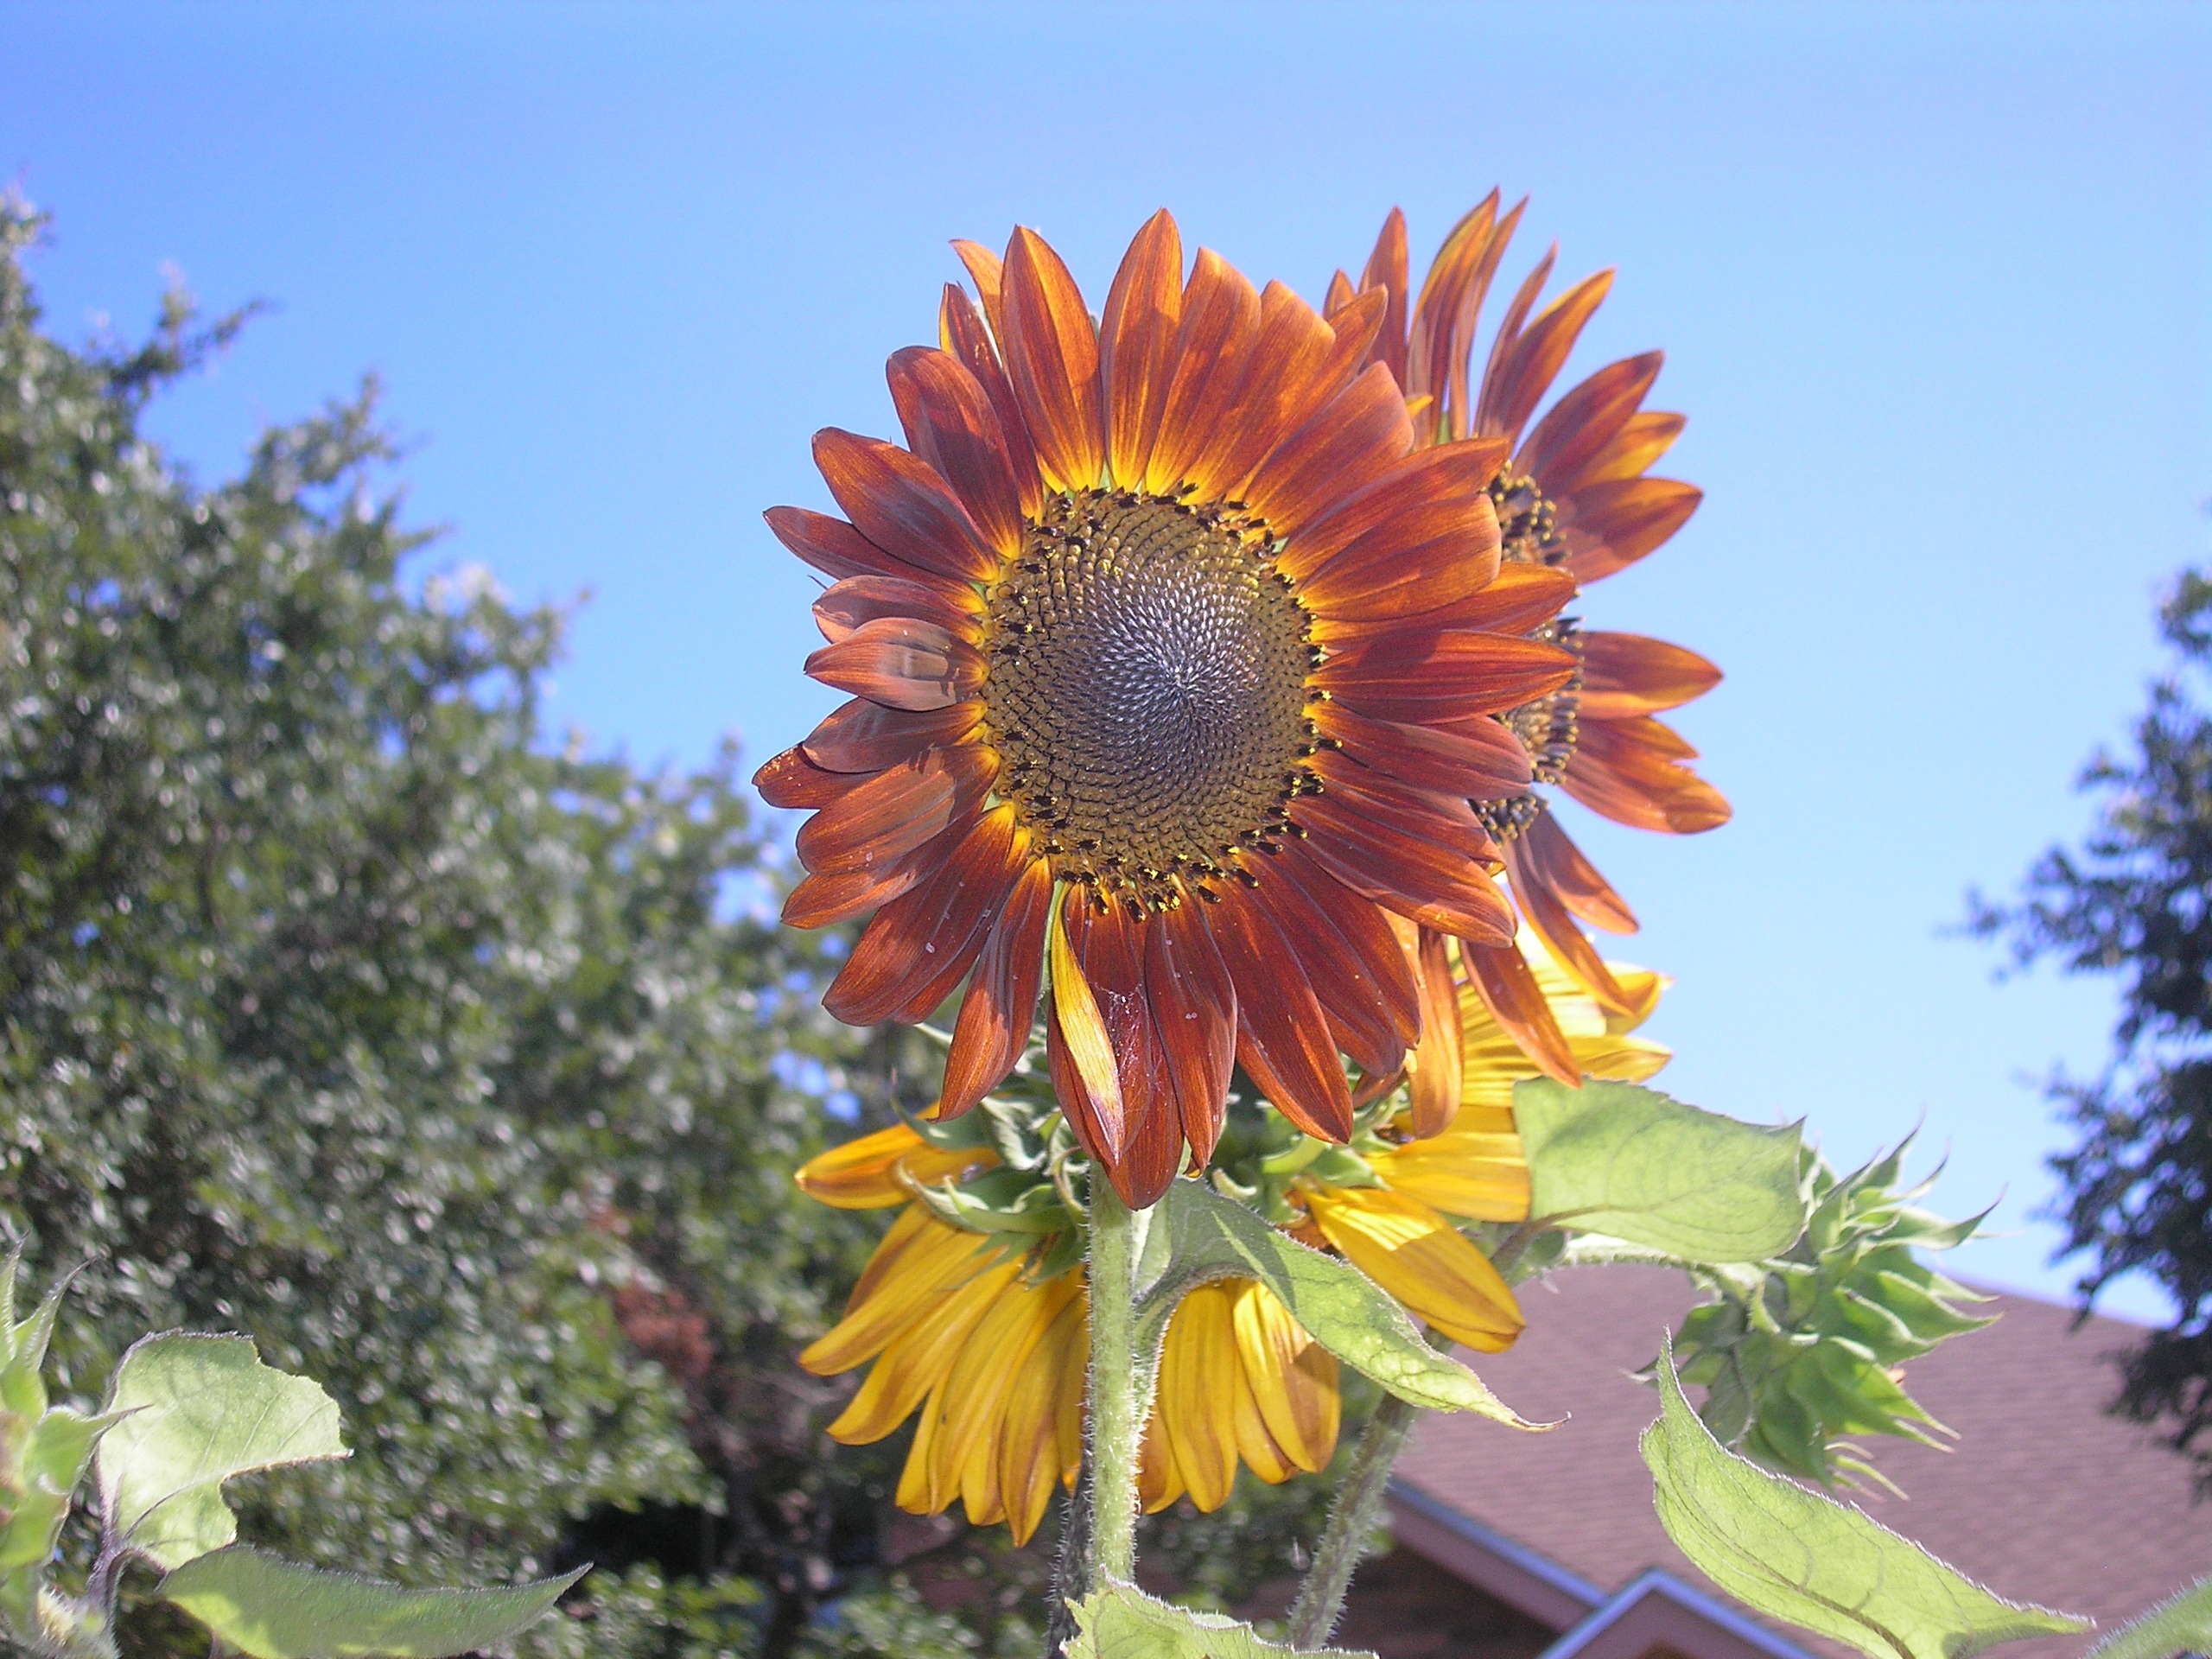
blossom, plant, field, flower, orange, spring, golden, botany, colorful, garden, flora, sunflower, sunny, petals, bright, giant, vibrant, flowering plant, daisy family, asterales, sunflower seed, annual plant, land plant